Iñaki de Miguel

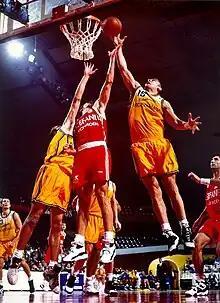
Iñaki de Miguel (right, no. 15), playing for Estudiantes.

Ignacio de Miguel Villa (born 24 October 1973) is a Spanish former professional basketball player, sought-after lecturer, keynote speaker, and philanthropist.